Material Queen

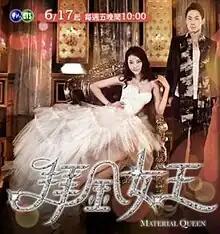
Promotional poster

Material Queen is a 2011 Taiwanese romance drama television series, a co-production between "Next TV"'s producer Chen Yu-shan and CTS. It stars Vanness Wu and Lynn Hung. It premiered on June 17, 2011, on CTS. The drama was filmed in Taiwan and France.